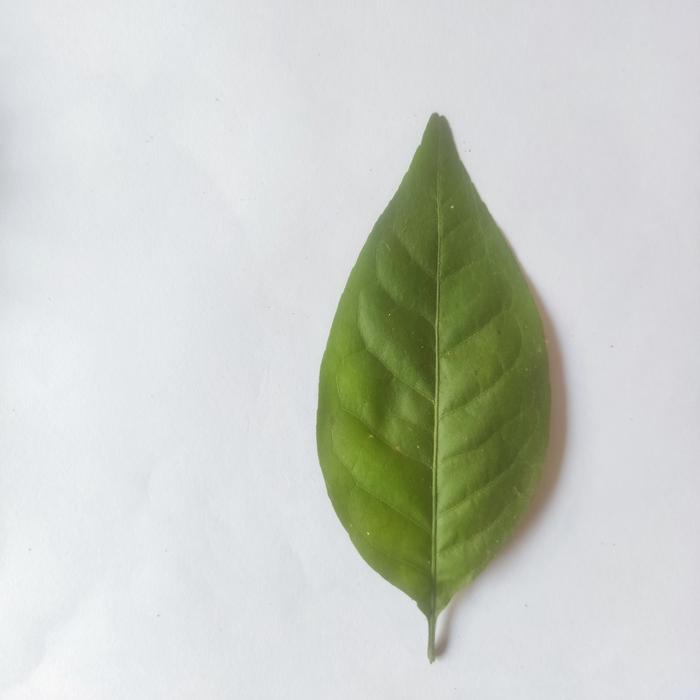
Crop: Aegle Marmelos
Leaf condition: Healthy_Leaf